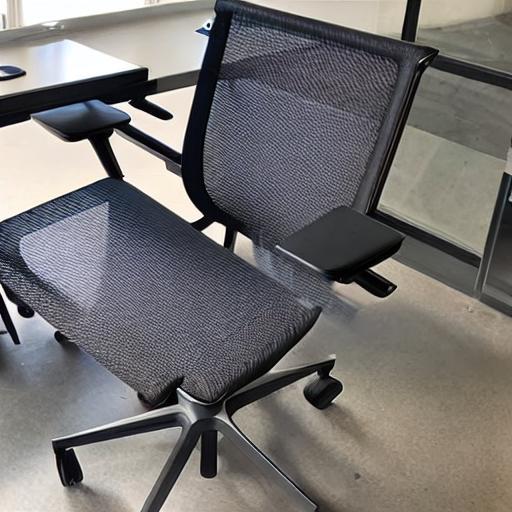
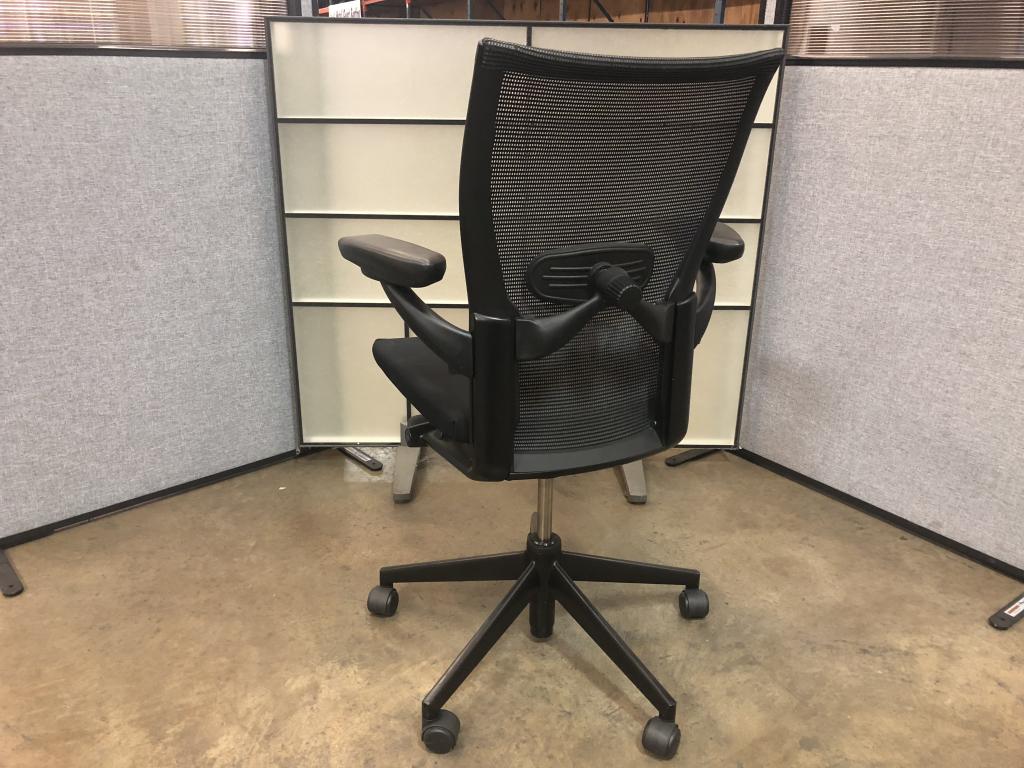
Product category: items_chair
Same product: no